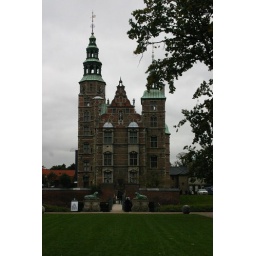
Located in a beautiful park and on a moated island, this castle serves as the home of the Danish Crown Jewels